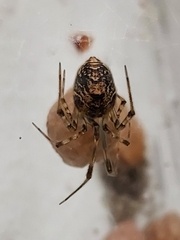
Species: Parasteatoda_tepidariorum